Catacomb of Saint Thecla

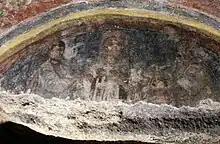
Christian imagery in the Catacomb of Saint Thecla

The Catacomb of Saint Thecla is a Christian catacomb in the city of Rome, near the Via Ostiense and the Basilica of Saint Paul Outside the Walls, in the southern quarter of the ancient city. The catacomb was constructed in the fourth century of the Common Era, linked with a basilica to the saint that is alluded to in literature. Because of the enigmatic endings of the legends of Saint Thecla of Iconium, it is still unknown whether the tomb belongs to the saint or if it belongs to a different noblewoman. Regardless, the tomb is an example of early Christian funerary practice and artwork. The most recent discovery in the catacomb was the depiction of several apostles, hypothesized to be their earliest portrayals. Of particular interest to many is the portrait of the Apostle Paul.